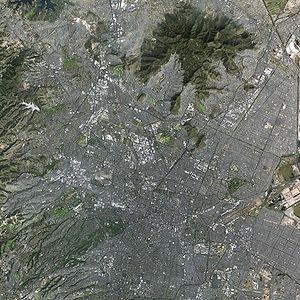
Mexico, est une entité fédérative et la capitale du Mexique.